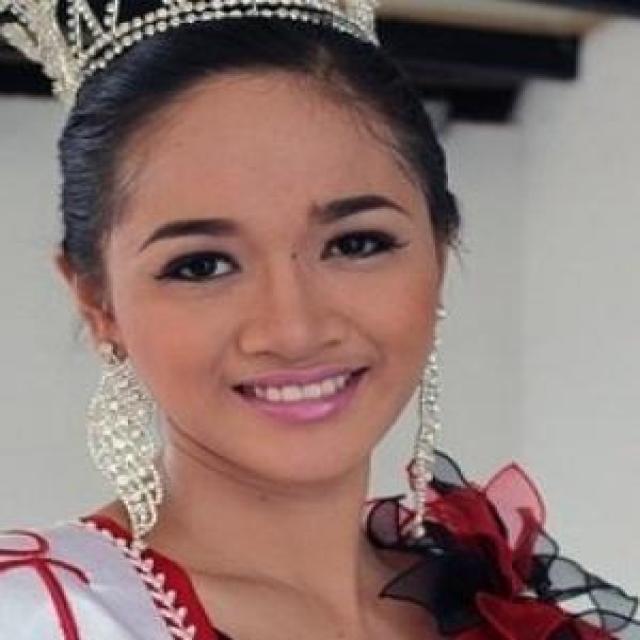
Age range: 13-20